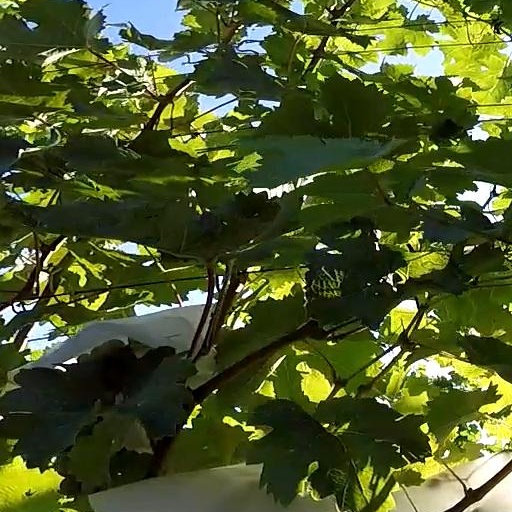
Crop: grape